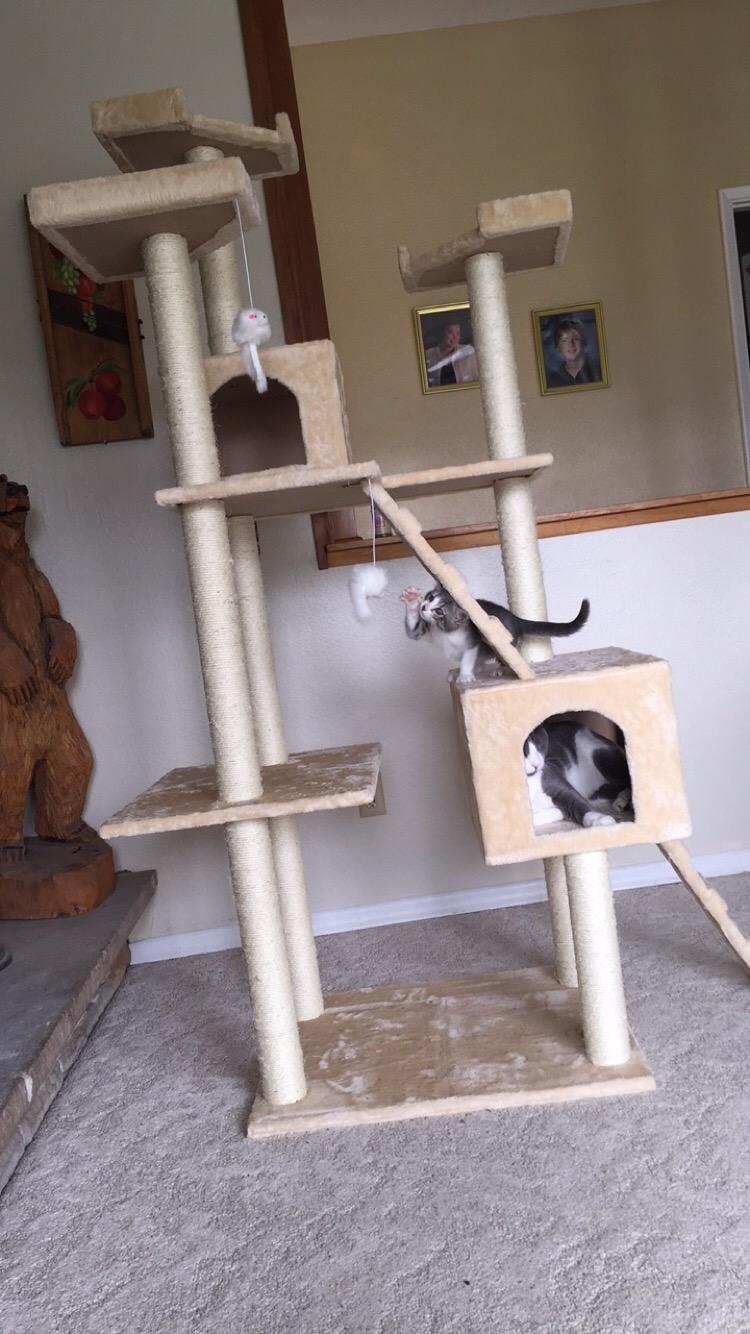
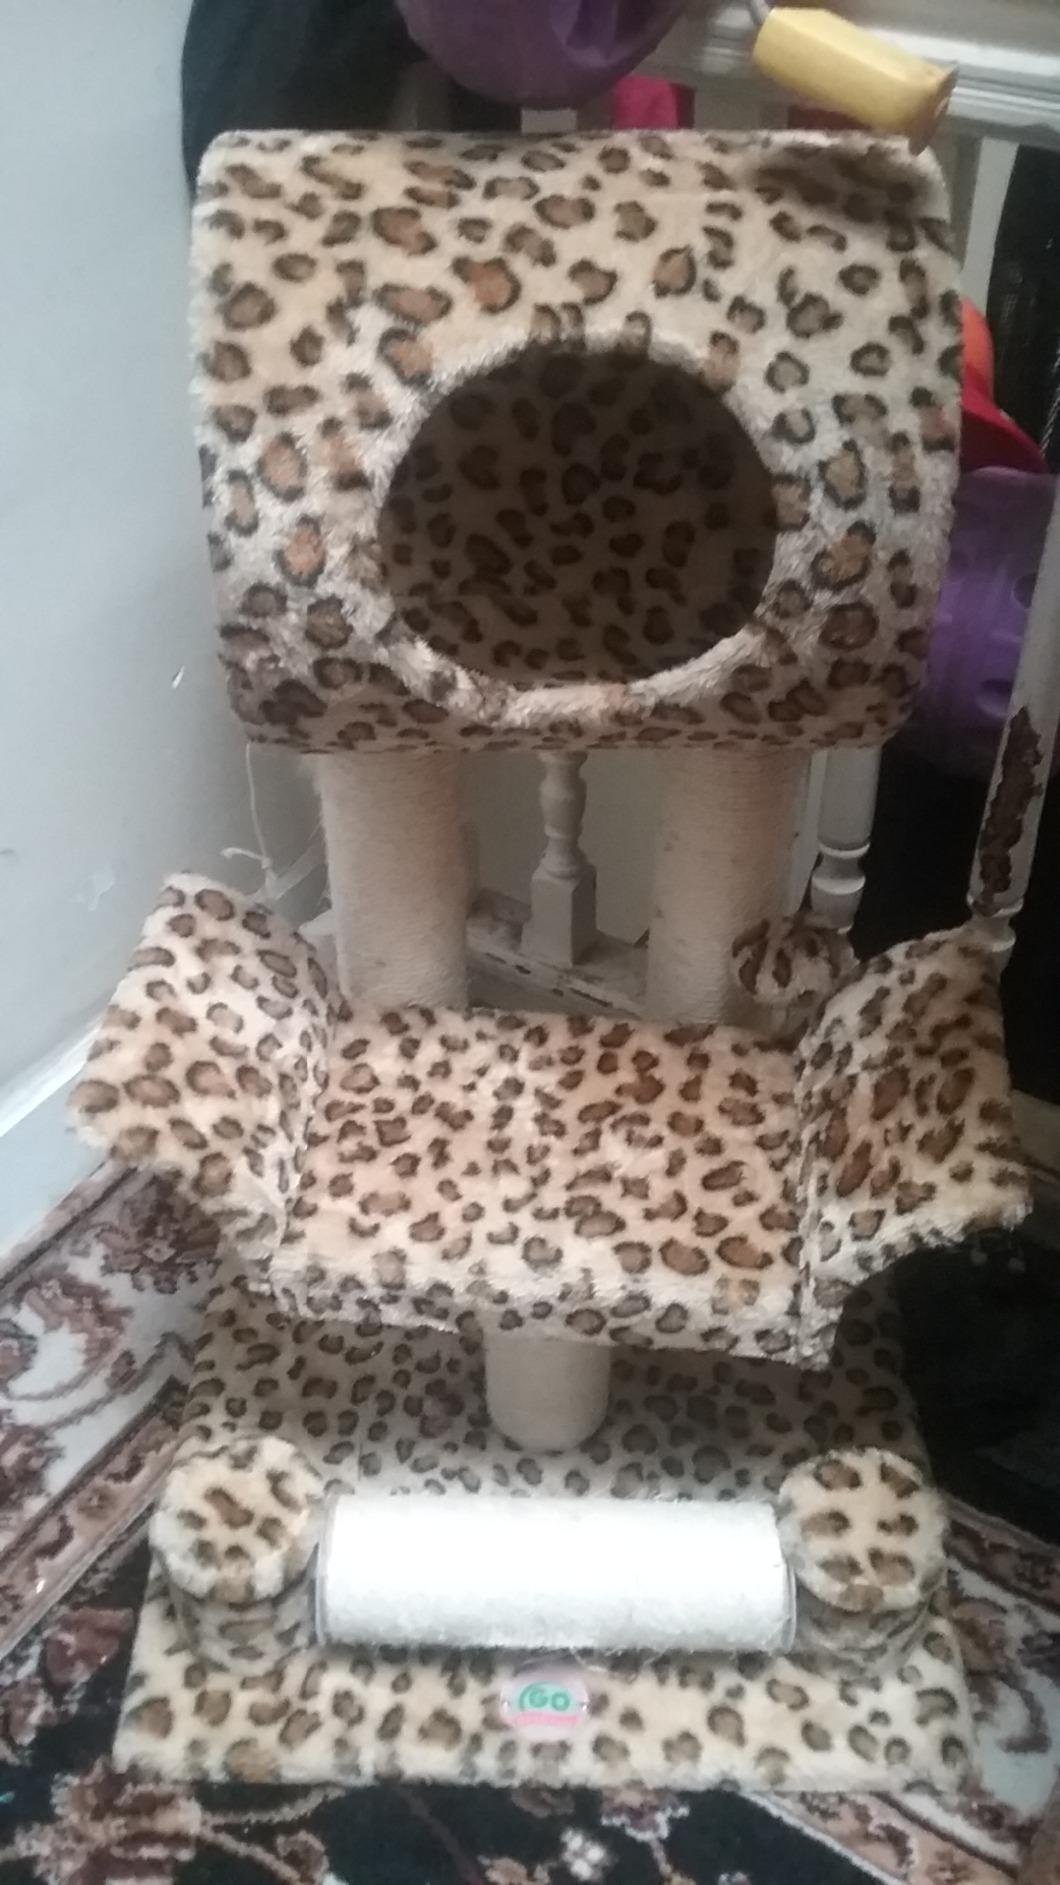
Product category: items_cat tree
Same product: no